Grand-Place

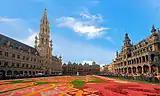
Flower Carpet at the Grand-Place

The Town Hall is the central edifice on the Grand-Place. It was erected in stages, between 1401 and 1455, on the south side of the square, transforming it into the seat of municipal power. It is also the square's only remaining medieval building. The Town Hall not only housed the city's magistrate, but also, until 1795, the States of Brabant; the representation of the three estates (nobility, clergy and commoners) to the court of the Duke of Brabant. In 1830, the provisional government operated from there during the Belgian Revolution.